Stamford bull run

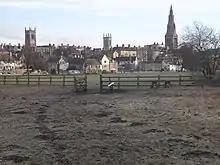
The Meadows, Stamford

The ringing of St Mary's Church bells at 10.45 am opened the event, announcing the closing and boarding of shops and the barricading of the street with carts and wagons. By 11 am crowds gathered and the bull was released, baited by the cheering of the crowd, and (among other things) a man who would roll towards it in a barrel. It was then chased through the main street and down to Bull-meadow or into the River Welland. It was caught, killed and butchered. Its meat was provided to the poor and as such the custom by the 1700s was supported as a charity by donations.